Wisdom's Daughter

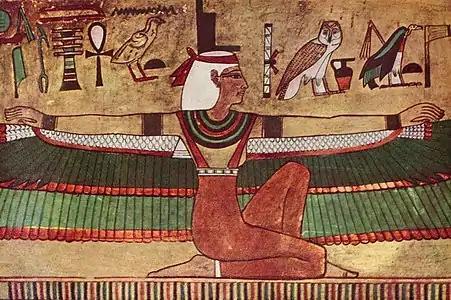
A temple wall painting of the Goddess Isis, circa 1360 BCE

Finally, they return to Egypt, where once again, her beauty and wisdom become a source of contention. She swears an oath of celibacy, to serve Isis the Goddess of the Spirit of Nature, and turn away from Aphrodite the Goddess of Love.